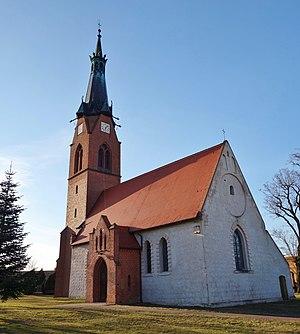
Vue du sud-est de l'église à Röpersdorf , commune de Nordwestuckermark , arrondissement de Uckermark , état fédéral de Brandebourg, Allemagne Object location53°